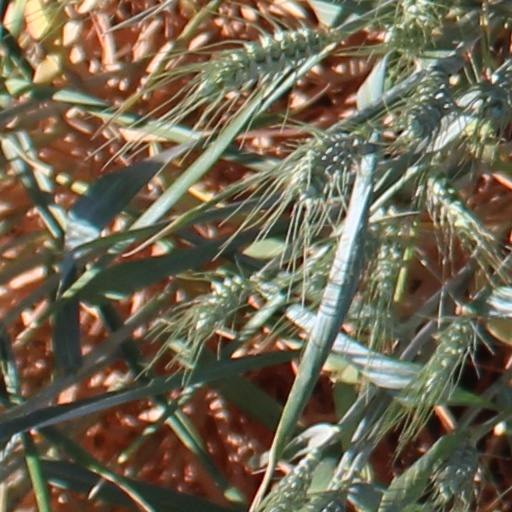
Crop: wheat